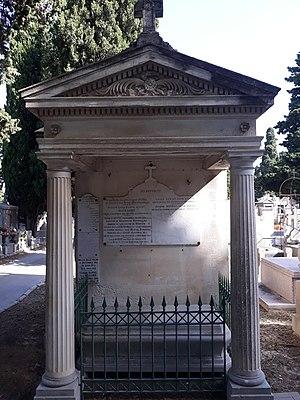
Le chev. Germain Dupré, né le 10 janvier 1811 à « Argelès-de-Bigorre » et décédé le 10 décembre 1893 à Montpellier, est un médecin et homme politique français du XIXᵉ siècle.